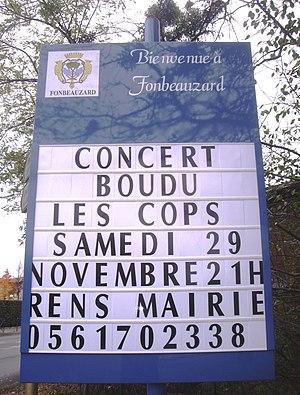
panneau
Fonbeauzard est une commune française située dans le département de la Haute-Garonne, en région Occitanie.